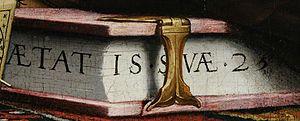
Holbein Ambassadeurs detail age Selve
Les Ambassadeurs est un double portrait de Jean de Dinteville bailli de Troyes, seigneur de Polisy et ambassadeur français et Georges de Selve ecclésiastique, érudit et diplomate français, peint par Hans Holbein le Jeune en 1533, actuellement conservé à la National Gallery de Londres. Le tableau est signé et daté en bas à gauche, dans une zone d'ombre : IOANNES HOLBEIN PINGEBAT 1533.